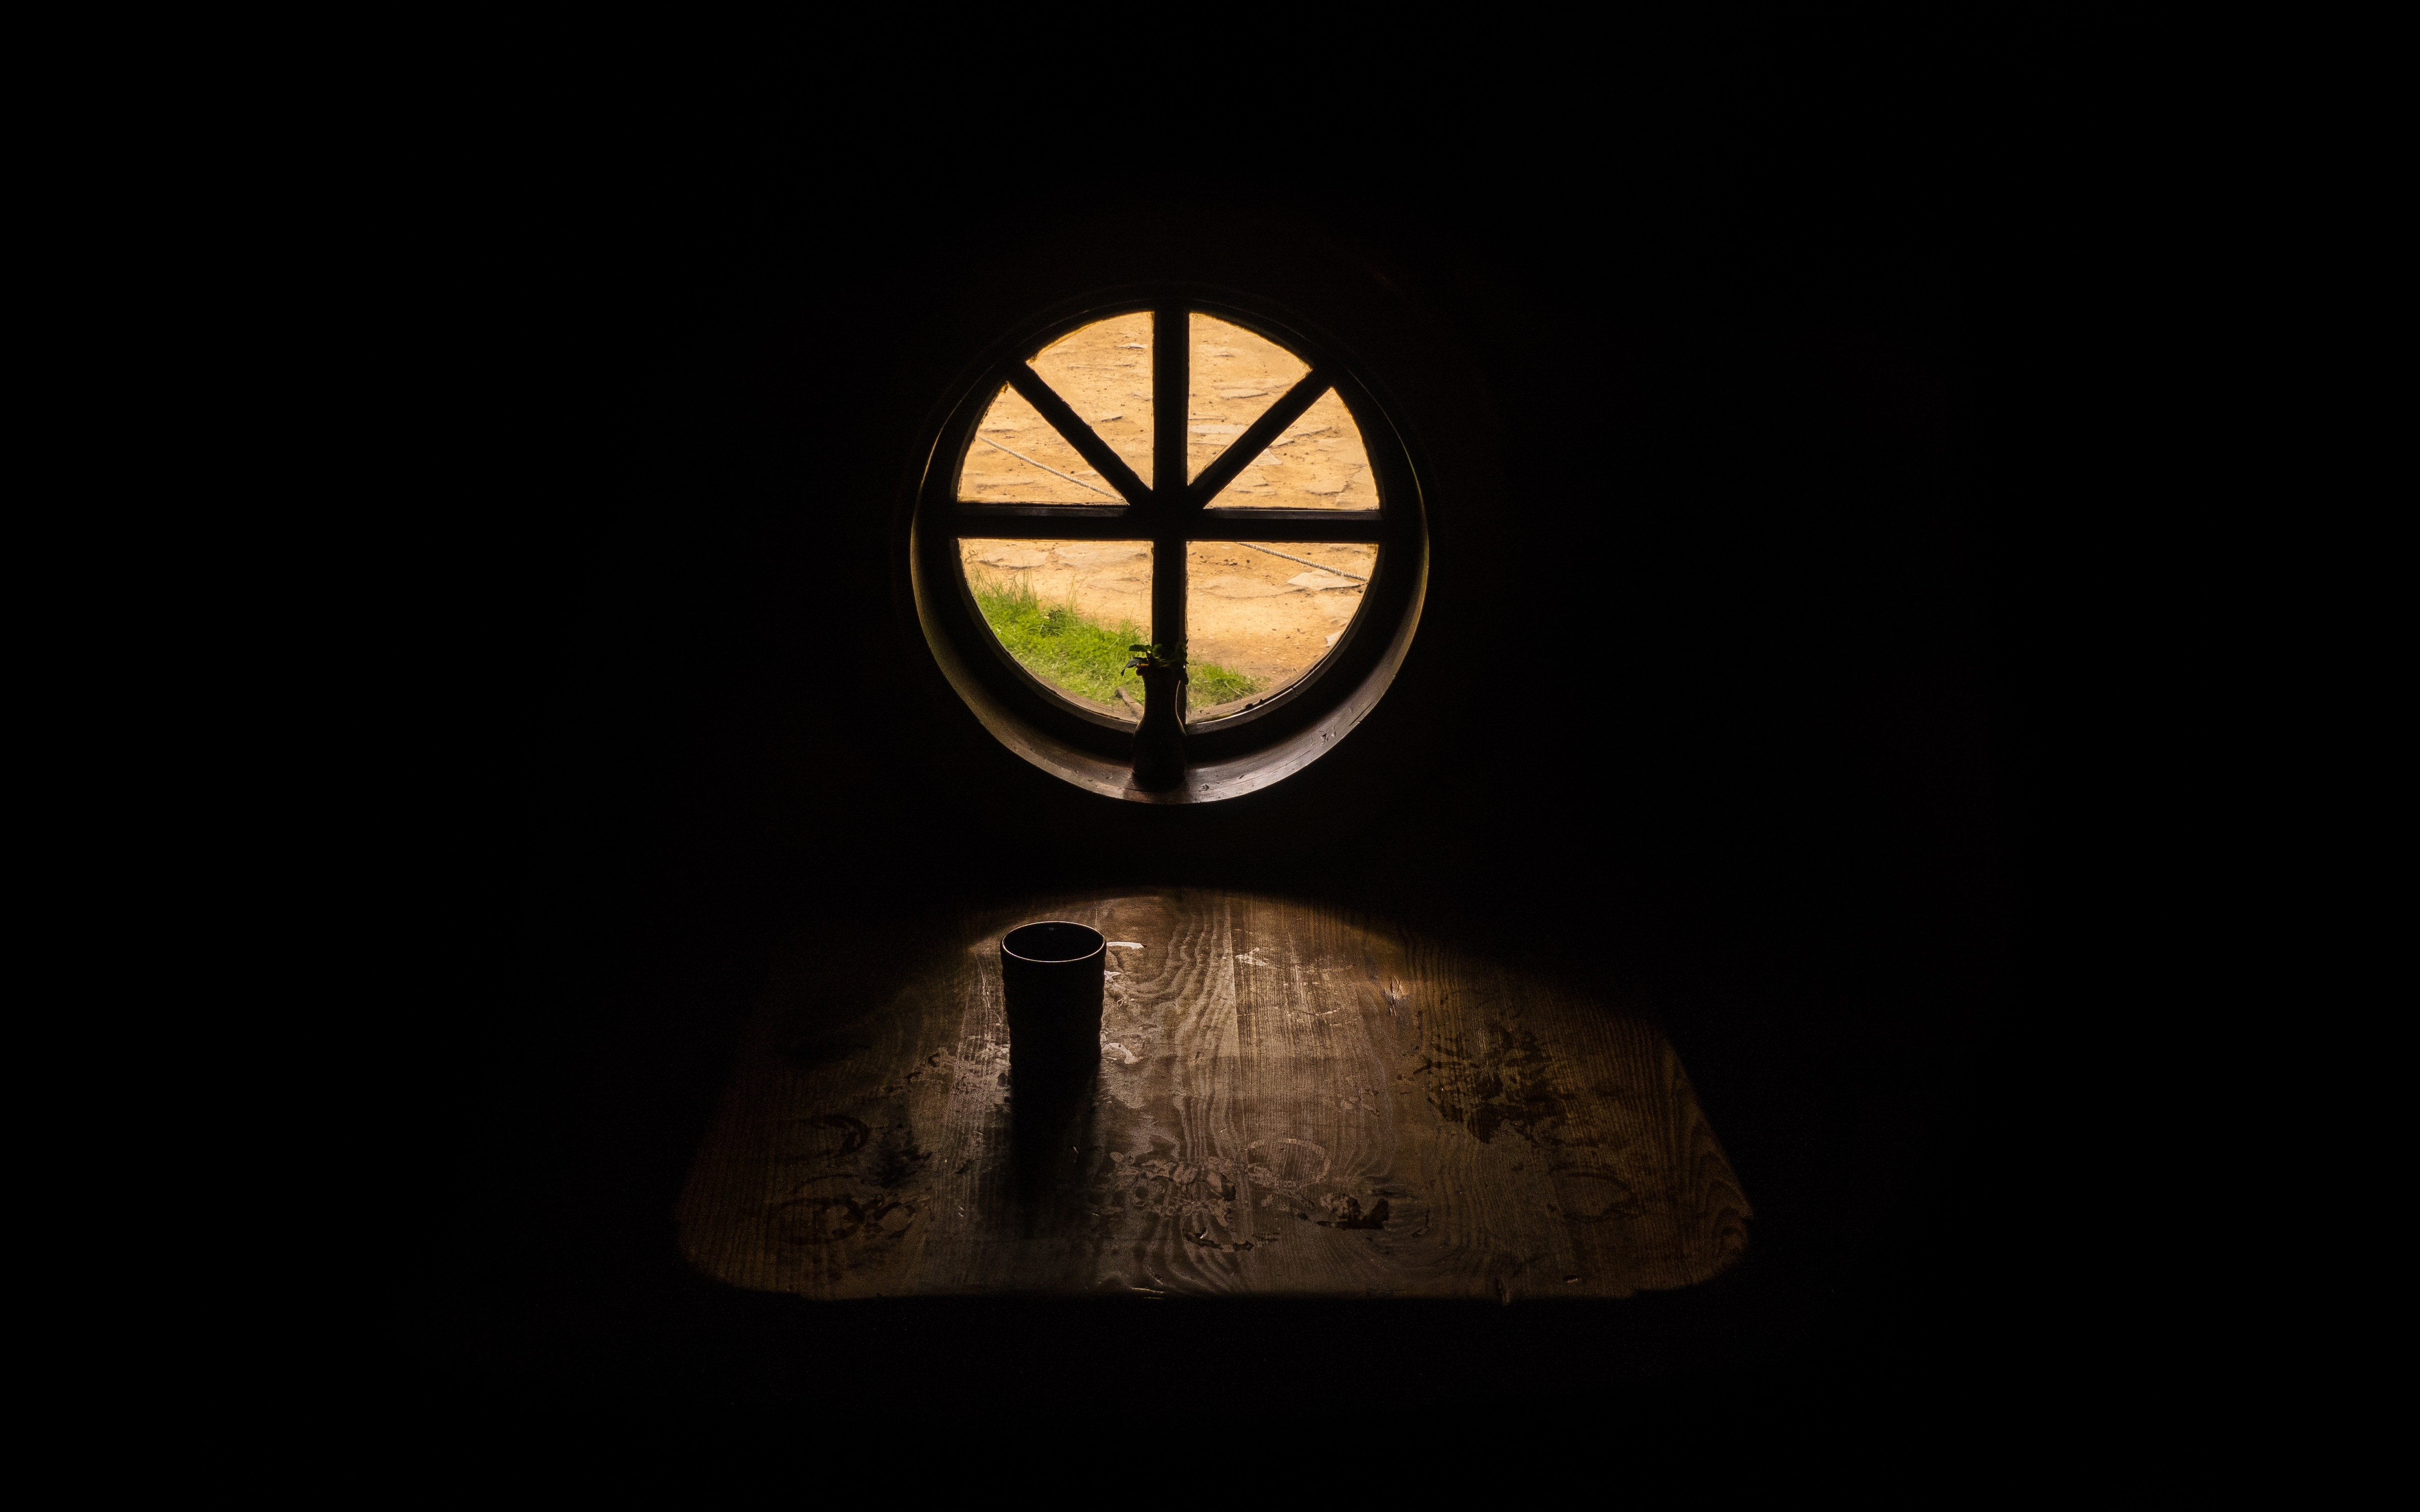
light, night, number, reflection, color, darkness, lighting, circle, symmetry, shape, computer wallpaper